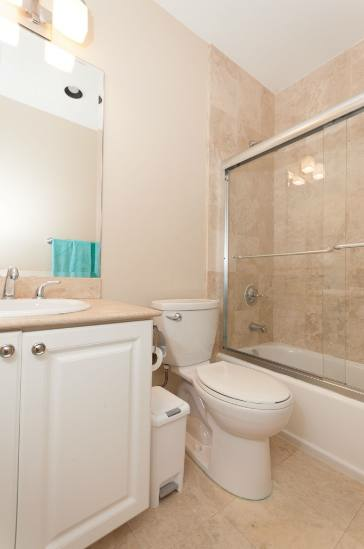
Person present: No